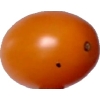
Label: tomato_cherry_orange